Toyota

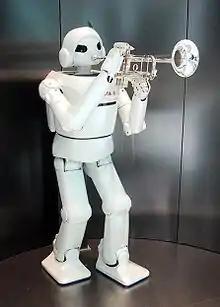
Toyota trumpet-playing robot

In December 2021, Toyota announced in Tokyo plans for 30 battery-electric models by 2030, to sell 3.5 million BEVs per year by that date, and that its premium-brand Lexus will be 100% battery-operated by 2030 in North America, Europe, and China. The company announced investments of $70 billion into the company's electrification.